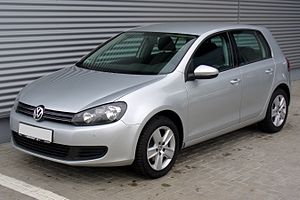
Volkswagen Golf VI
Volkswagen Golf VI (2008−2012)
Volkswagen Golf VI var den sjette modelgeneration af den lille mellemklassebil Volkswagen Golf, som kom på markedet i oktober 2008.